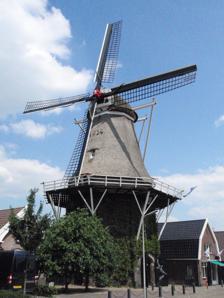
Building: De Zwaluw, Hoogeveen
Country: Netherlands
Year built: 1834
Dutch windmill De Zwaluw, Hoogeveen Origin Mill name De Zwaluw Mill location Hoogeveen , Drenthe , Netherlands Coordinates 52°43′31″N 6°28′56″E / 52.72528°N 6.48222°E / 52.72528; 6.48222 Operator(s) Gemeente Hoogeveen Year built 1834 Information Purpose Corn mill Type Smock mill Storeys Three-storey smock Base storeys Four-storey base Smock sides Eight sides No. of sails Four sails Type of sails Common sails Windshaft Cast iron Winding Tailpole and winch Auxiliary power Electric motor No. of pairs of millstones Three pairs Size of millstones French Burrs 1.40 metres (4 ft 7 in) diameter, Cullens 1.50 metres (4 ft 11 in) diameter De Zwaluw (English: The Swallow ) is a smock mill in Hoogeveen , Drenthe , the Netherlands which is working commercially. It is the third mill to stand on this site as two previous mills both burnt down. It was built in 1834 and is listed as a Rijksmonument , No. 22254. History The first mill on this site was standing c1714. In 1787 it was burnt down. A new mill was built by Roelof Steenbergen. In 1807, the mill passed to Meeuwes Steenbergen and then to Lucas Quirinus Robaard in 1826. In 1833, the mill was burnt down, leaving the brick base standing. A new mill was built on the old base in 1834 for Lucas Quirinus Robaard and Karsjen Meeuwes Steenbergen. In 1836, ownership of the mill passed to Meeuwes Robaard. It remained in his ownership until his death in 1906, passing to Koop Robaard. In 1927, Koop Robaard died and his family sold the mill to C. Thomas. The mill was passed to Jacob Thomas in 1938. A restoration was carried out on the mill in 1947. On 2 September 1956 there was a fire at the mill. Repair work was started in 1960 and completed in September 1961. The condition of the mill deteriorated until it again required repairs. In 1975, the mill was sold to the local authority, Gemeente Hoogeveen. On 28 April 1978 the Gemeente Hoogeveen decided to restore the mill. The restoration was done by millwright J B Medendorp of Zuidlaren . The mill was named De Zwaluw in 1983 and a further restoration was undertaken in 1999. Description For an explanation of the various items of machinery, see Mill machinery . De Zwaluw is what the Dutch describe as an "achtkante stellingmolen". It is a smock mill with a brick base and a stage. The stage is located at third-storey level, 9.10 metres (29 ft 10 in) above ground level. The smock and cap are thatched . The four Common sails, which have a span of 24.60 metres (80 ft 9 in) are carried in a cast-iron windshaft . This was cast by Fabrikaat Prins van Oranje, The Hague in 1867. The windshaft also carries the brake wheel which has 63 cogs. The brake wheel drives the wallower (30 cogs) at the top of the upright shaft . At the bottom of the upright shaft , the great spur wheel , which has 105 cogs drives two pairs of millstones via lantern pinion stone nuts each having 34 staves. One pair of millstones are French Burr stones of 1.40 metres (4 ft 7 in) diameter and the other pair are Cullen stones of 1.50 metres (4 ft 11 in) diameter. A third pair of millstones are no longer in use. A fourth pair is driven by an electric motor. Millers 1st mill Roelof Steenbergen 1716-87 2nd mill Roelof Steenbergen 1787-1807 Meeuwes Steenbergen 1807-26 Lucas Quirinus Robaard 1826-33 De Zwaluw Lucas Quirinus Robaard 1834-35 Meeuwes Robaard 1835-1906 Koop Robaard 1906-27 C. Thomas 1927-38 Jacob Thomas 1938-75, 1980–91 Bert van Uffelen 1980-2003 H. Valkenhoff 1983 - date J. N. J. Vondeling 2003 - date. A. Mulder 2006 - date Reference for above:- Public access De Zwaluw is open to the public on Thursday from 10:00 to 12:30, Fridays from 10:00 to 17:00 and on Saturdays from 09:30 to 12:30, or when the mill is working. References Wikimedia Commons has media related to De Zwaluw, Hoogeveen .